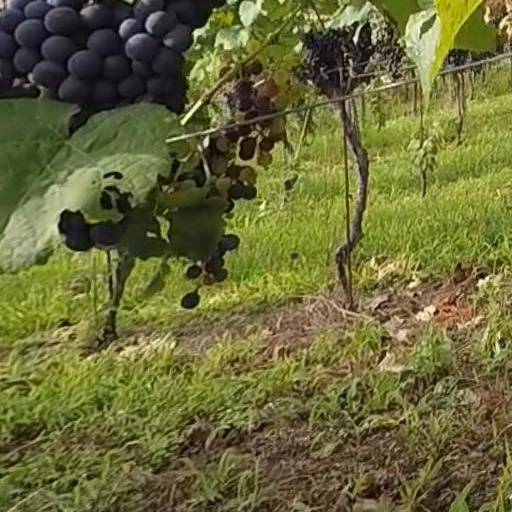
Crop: grape